Piotr Waglowski

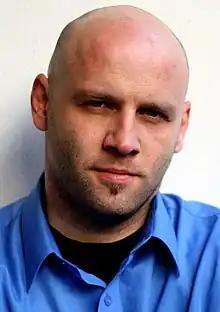
Piotr Waglowski

Piotr Waglowski (born 17 May 1974, Warsaw), known online as "VaGla", is a Polish lawyer, publicist and webmaster, open government activist, researcher of communication processes in the paradigm of social constructionism.